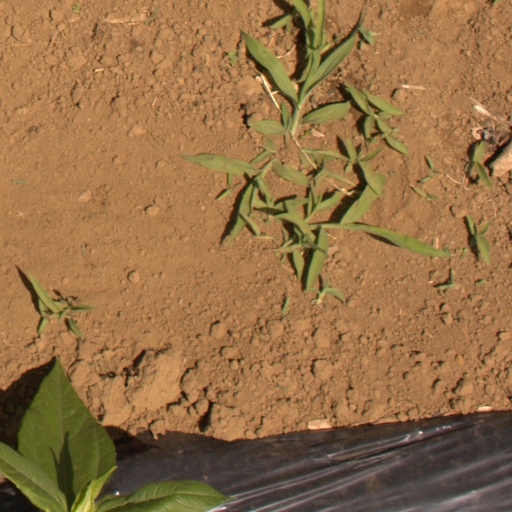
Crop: Jerusalem artichoke